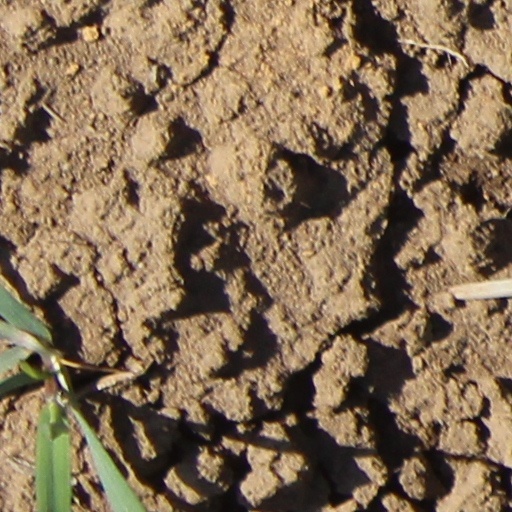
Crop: wheat